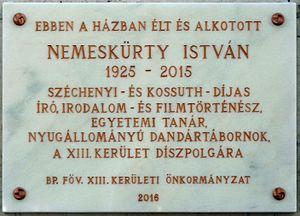
Plaque commémorative à M. István Nemeskürty (1925–2015) écrivain, scénariste, producteur de cinéma, professeur d'université hongrois, spécialiste de la littérature et de l'histoire du cinéma, citoyen d'honneur du 13e arrondissement de Budapest. Elle a été apposée sur le front de son ancien domicile à Budapest, et dévoilée le 1er juin 2016. (32 rue Pozsonyi, Budapest, 13e arr.) Magyar: Nemeskürty István (1925–2015) író, forgatókönyvíró, filmproducer, irodalom- és filmtörténész, egyetemi tanár, Budapest XIII. kerület díszpolgárának emléktáblája egykori lakhelyén. Felavatva: 2016. június 1-jén. (Budapest, XIII. ker. Pozsonyi út 32.)
István Nemeskürty, né le 14 mai 1925 à Budapest et mort le 8 octobre 2015 dans la même ville, est un écrivain, scénariste, producteur de cinéma, professeur d'université hongrois et spécialiste de la littérature et de l'histoire du cinéma.